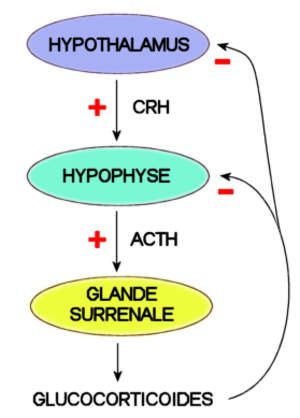
L'hormone corticotrope, ou adrénocorticotrophine, est une hormone polypeptidique principalement sécrétée par les cellules basophiles du lobe antérieur de l'hypophyse et qui stimule la glande corticosurrénale. Elle est le produit de maturation d'une pro-hormone, la POMC.